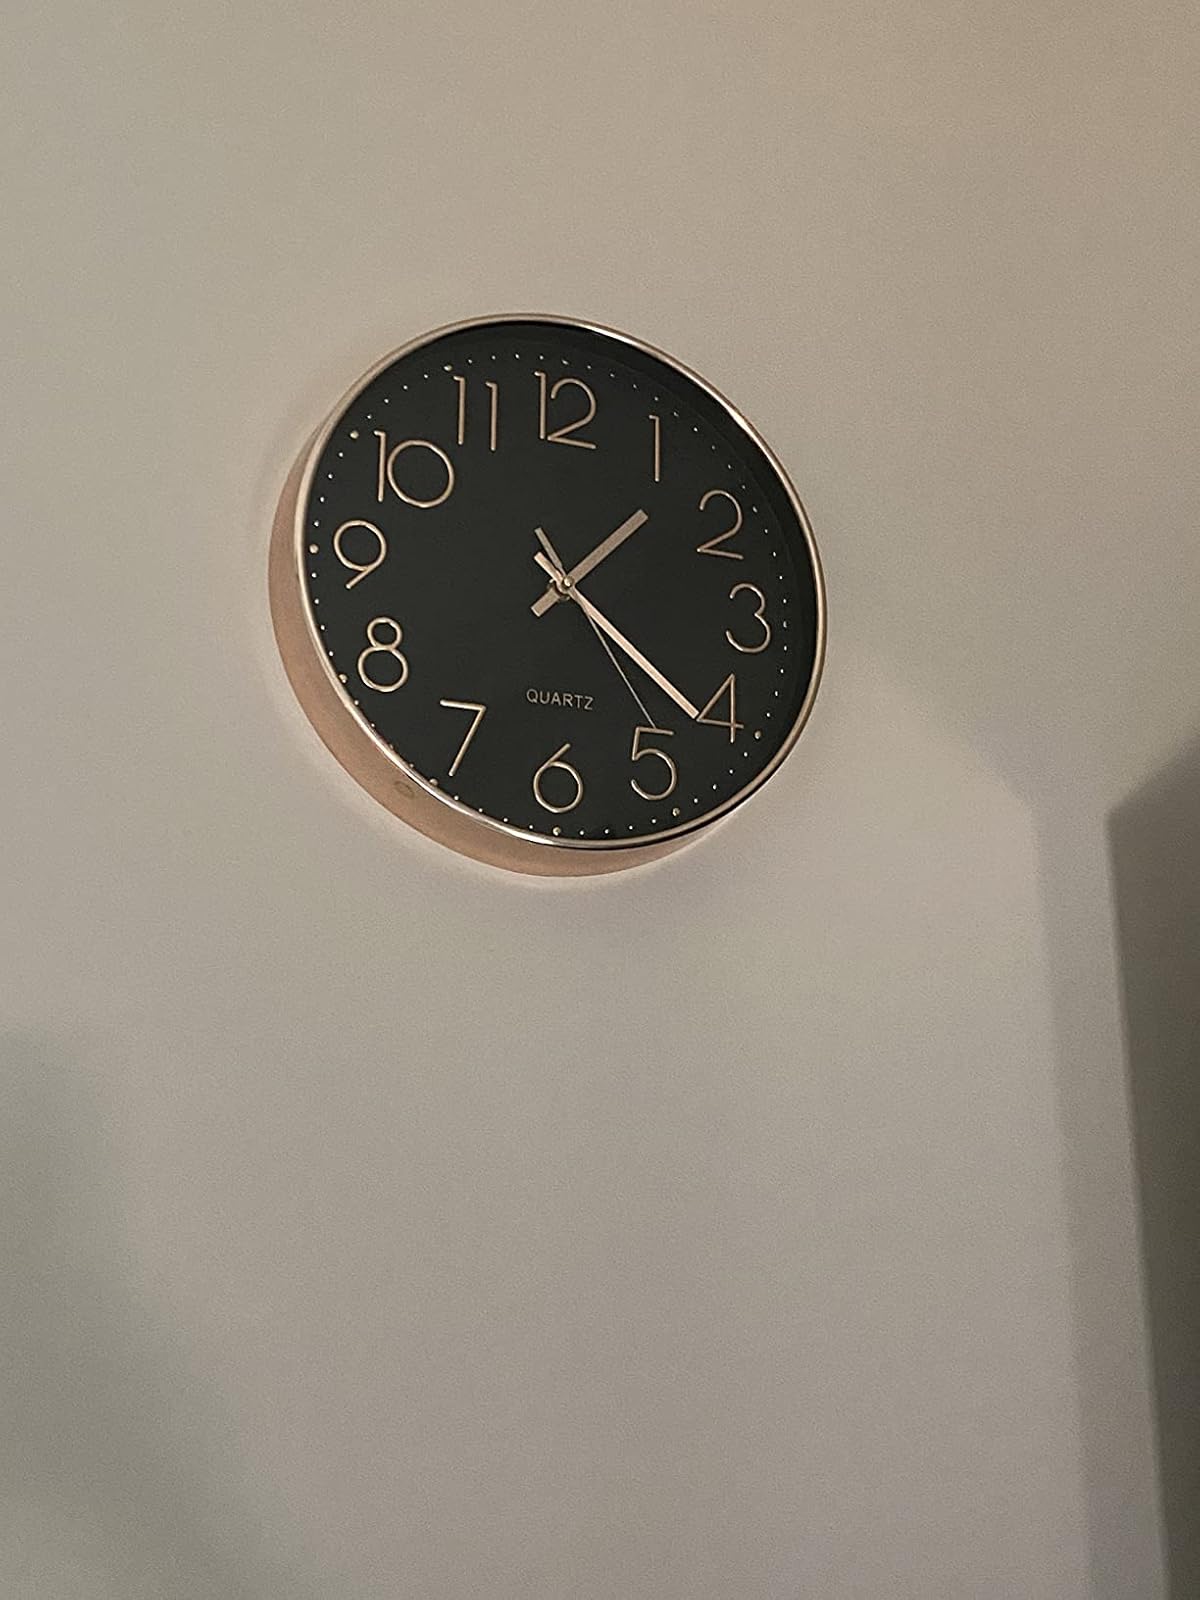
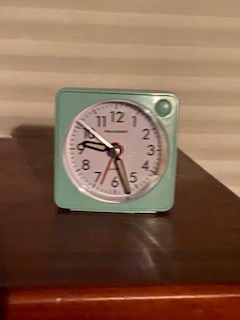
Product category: clock
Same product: no